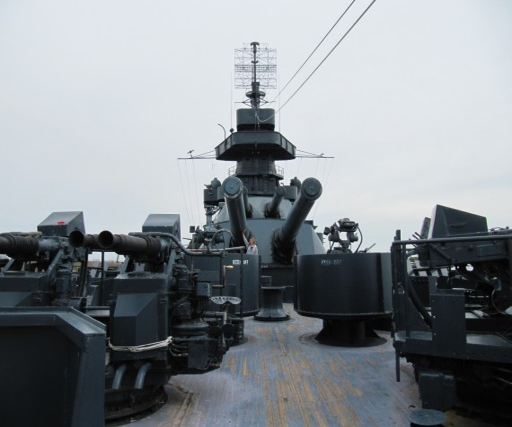
us state from the bow